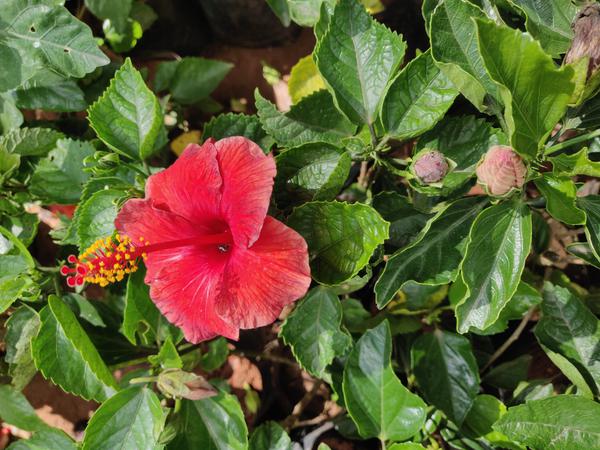
Plant: Hibiscus